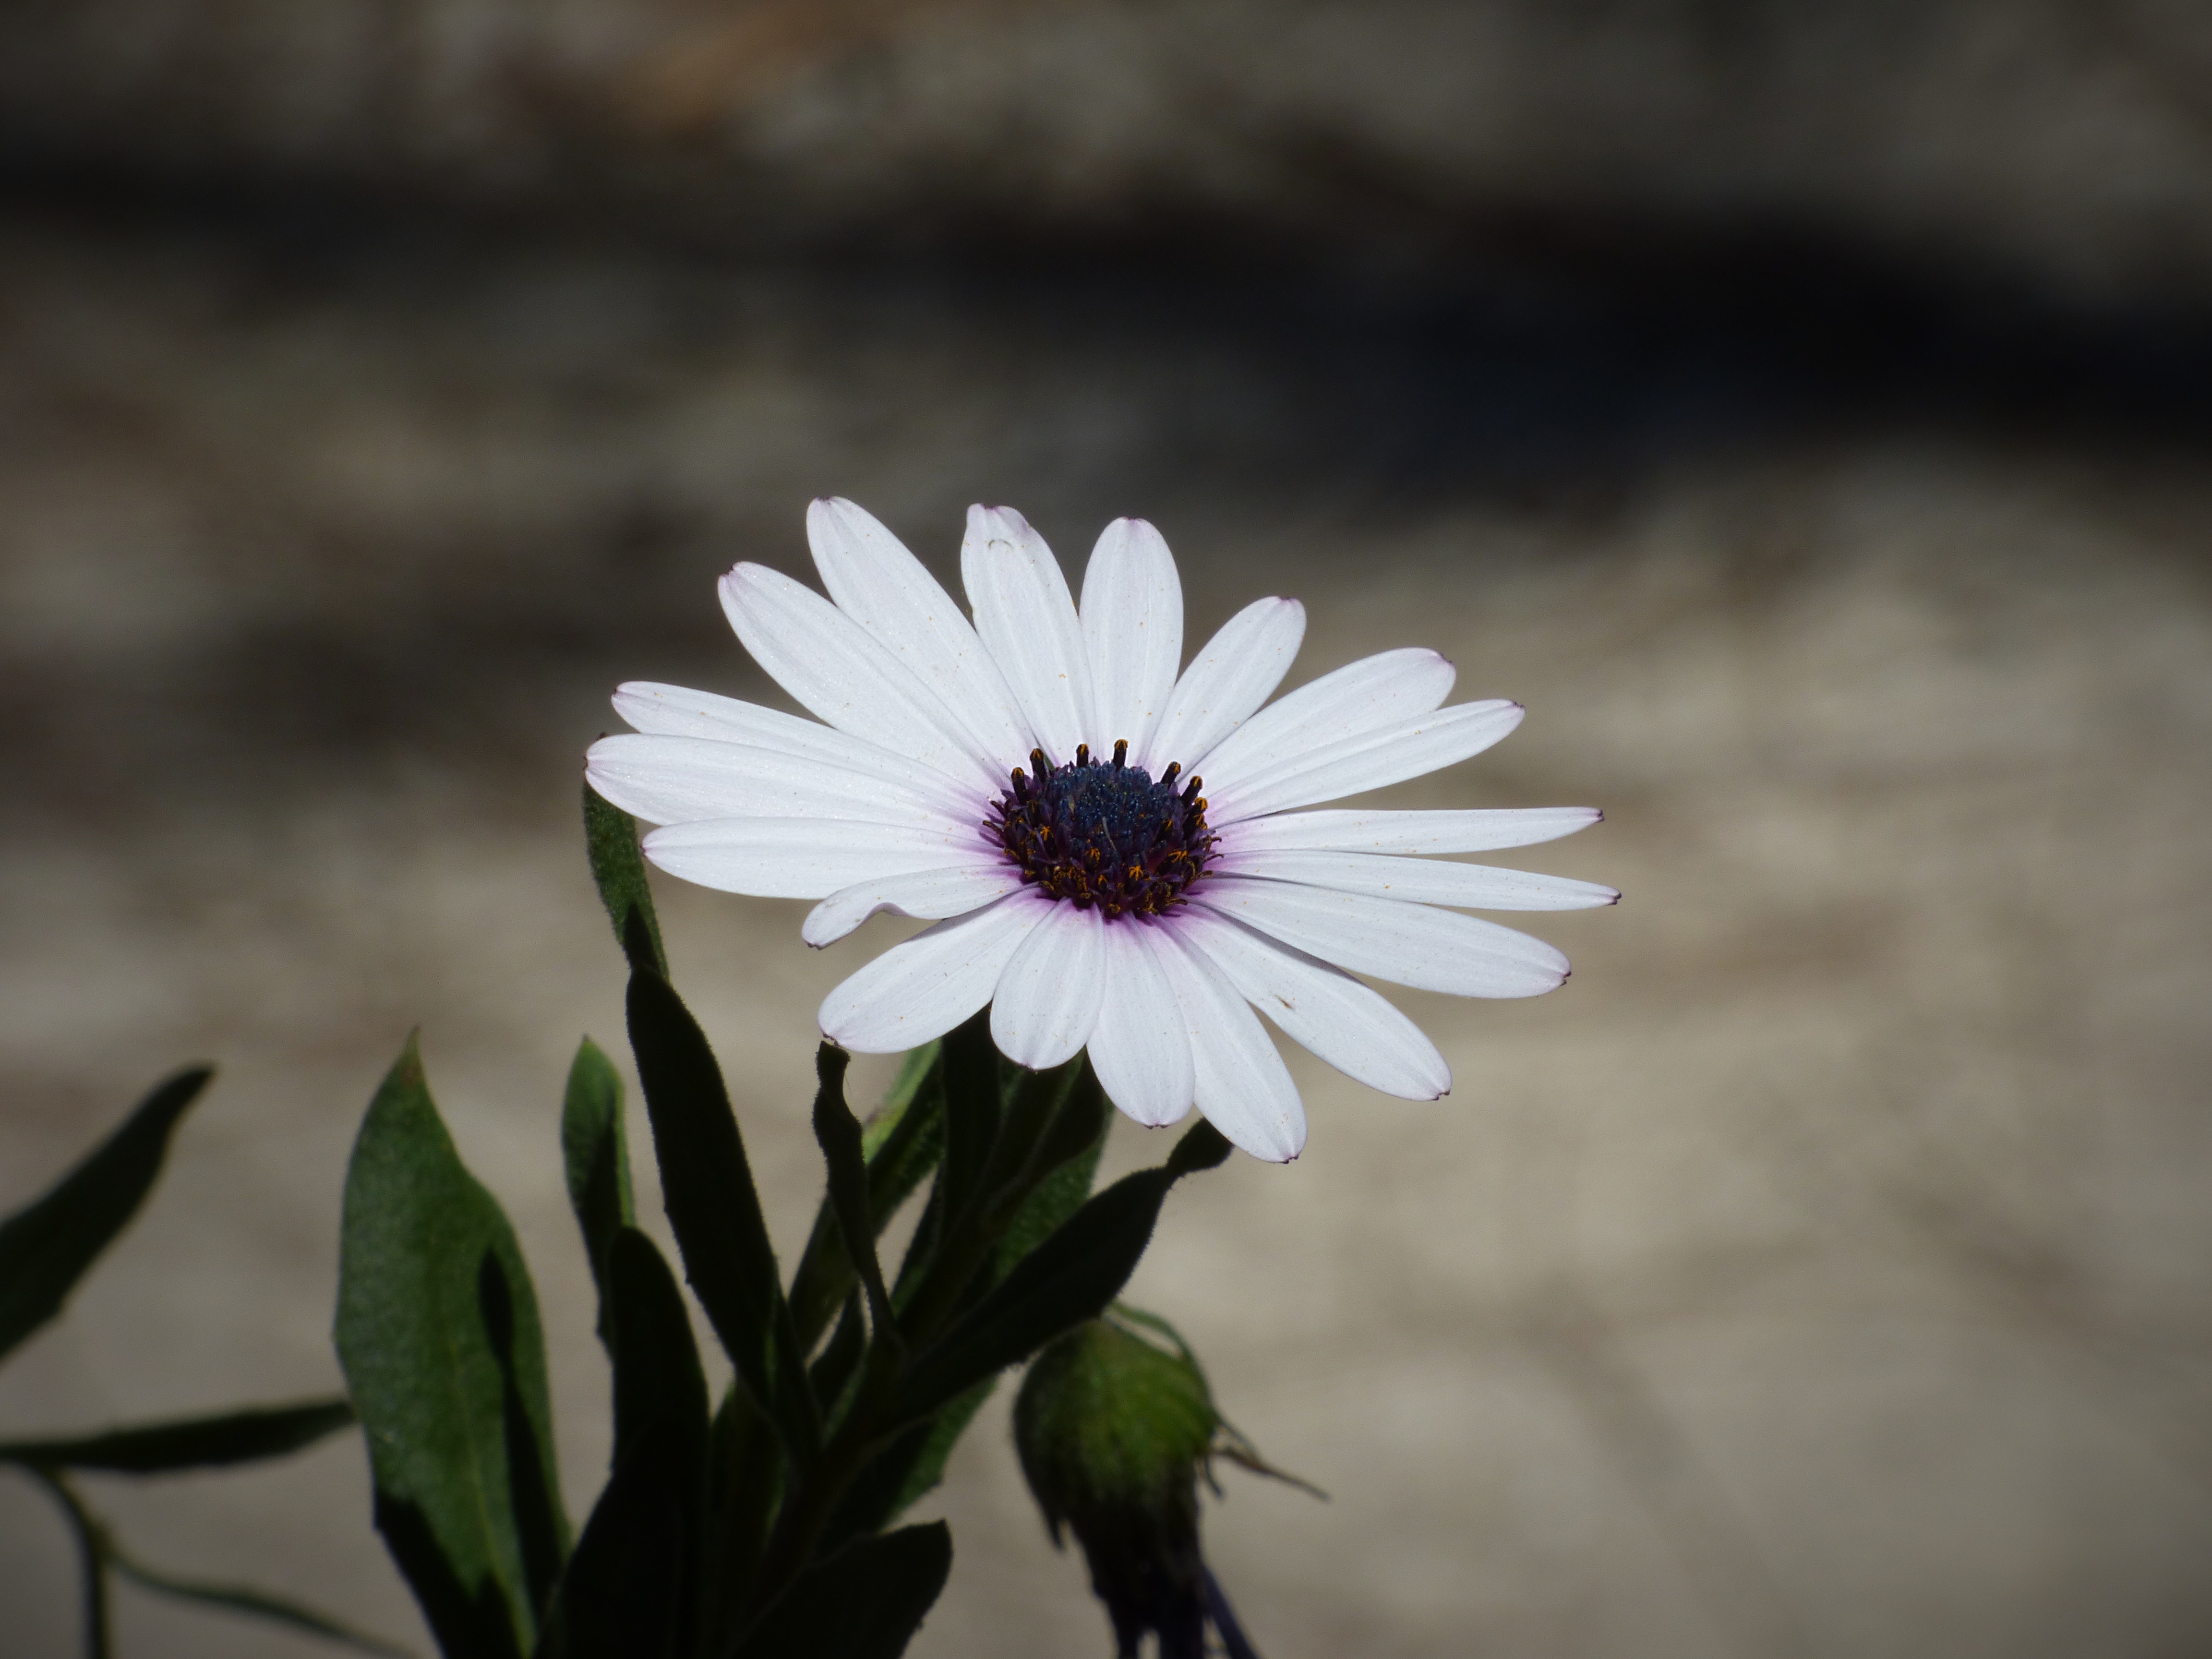
nature, blossom, plant, photography, flower, petal, dark, daisy, botany, flora, wildflower, close up, petals, macro photography, flowering plant, daisy family, oxeye daisy, plant stem, land plant